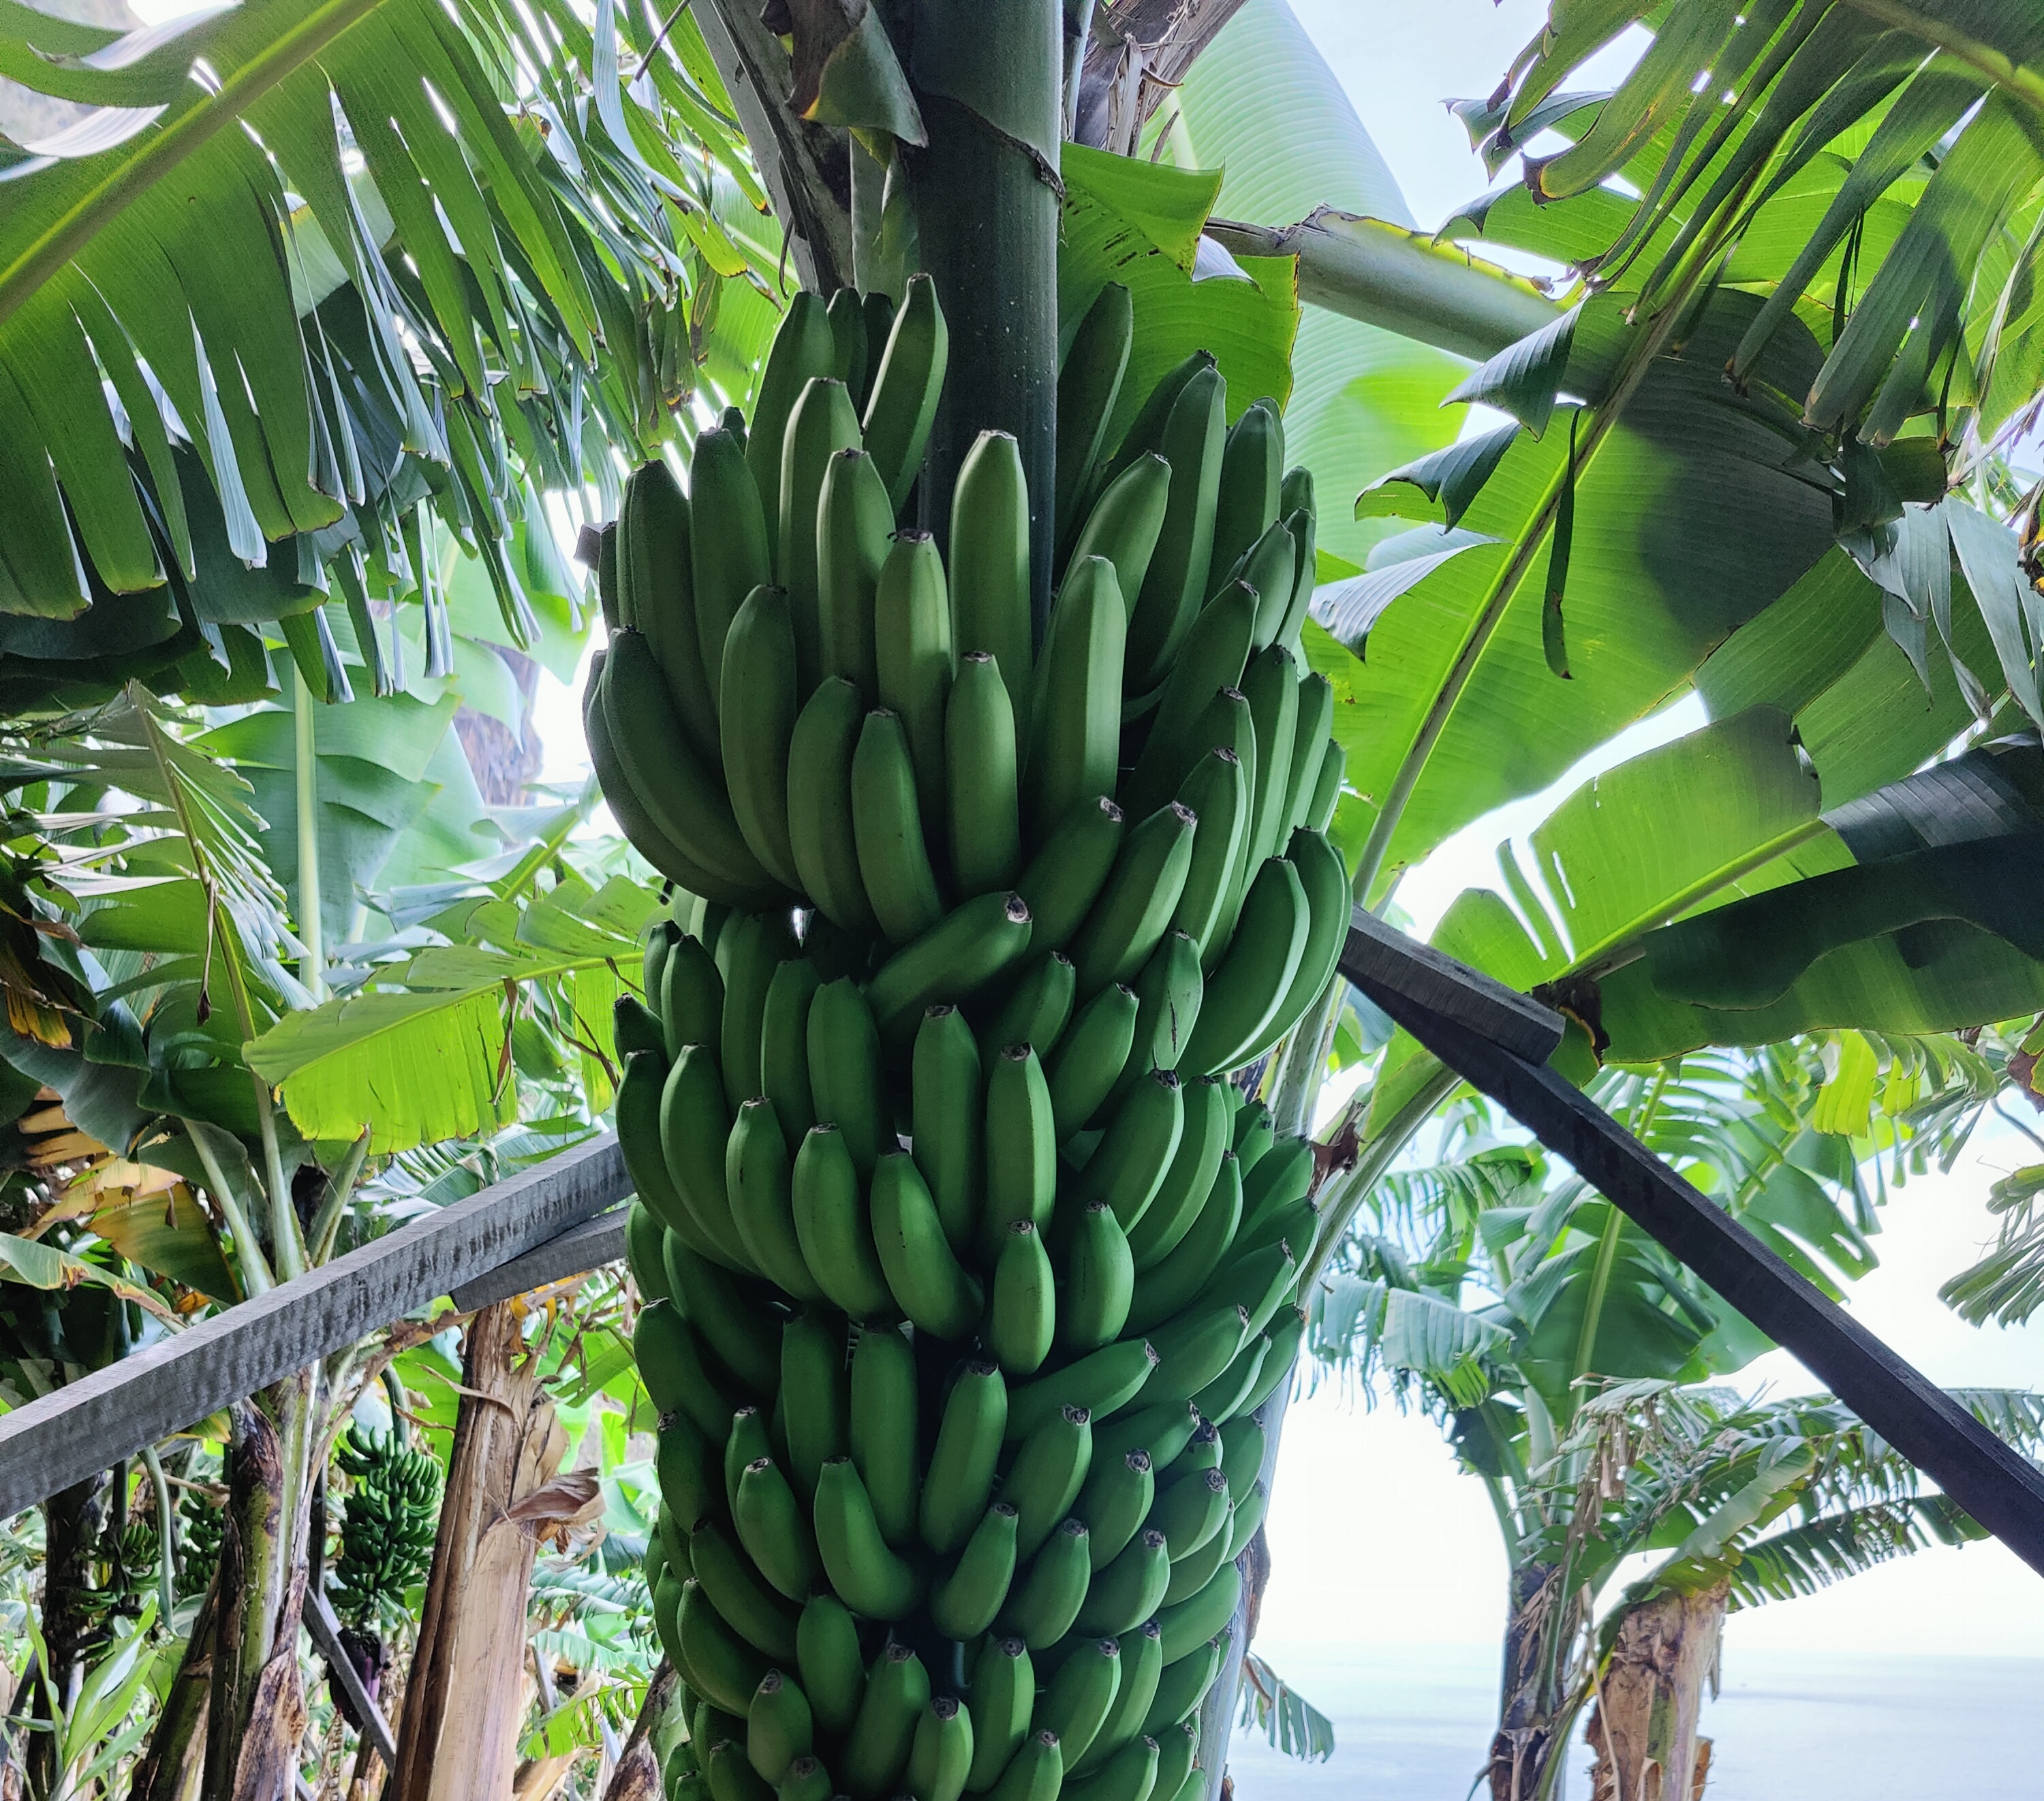
Label: Cut